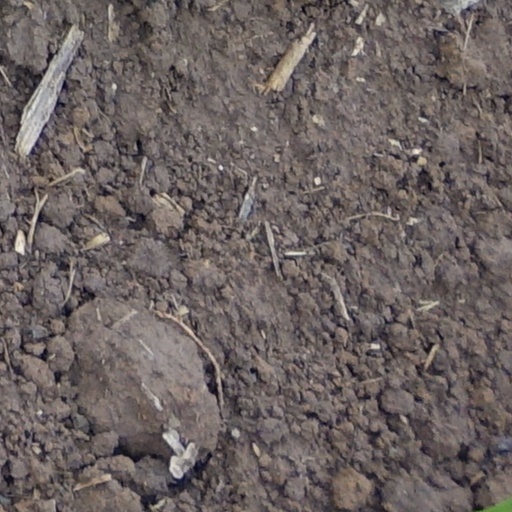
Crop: wheat